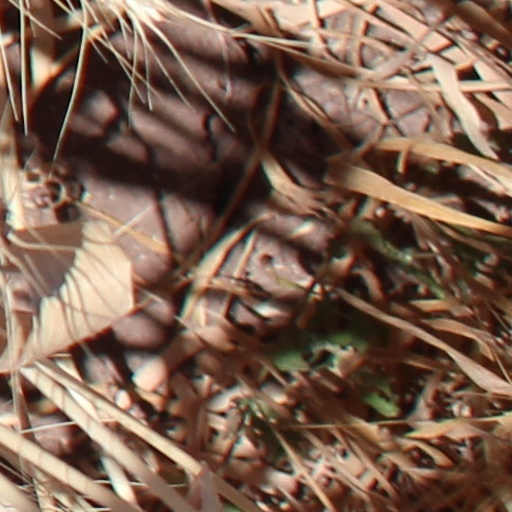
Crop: wheat